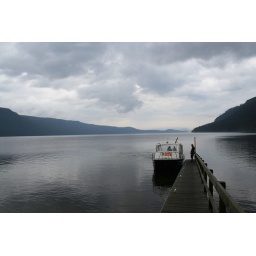
Photo taken during a boat trip in lake St. Claire, Jan 2007